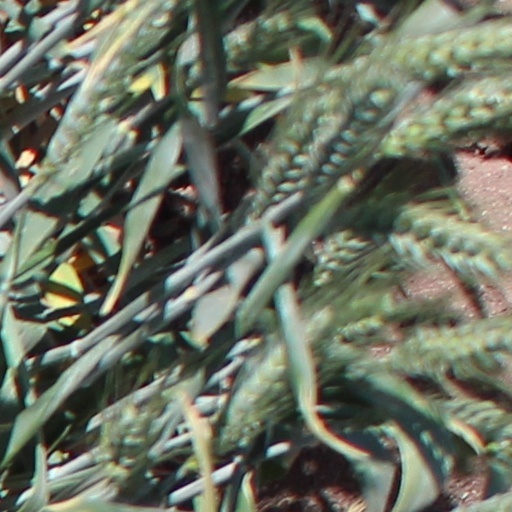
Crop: wheat